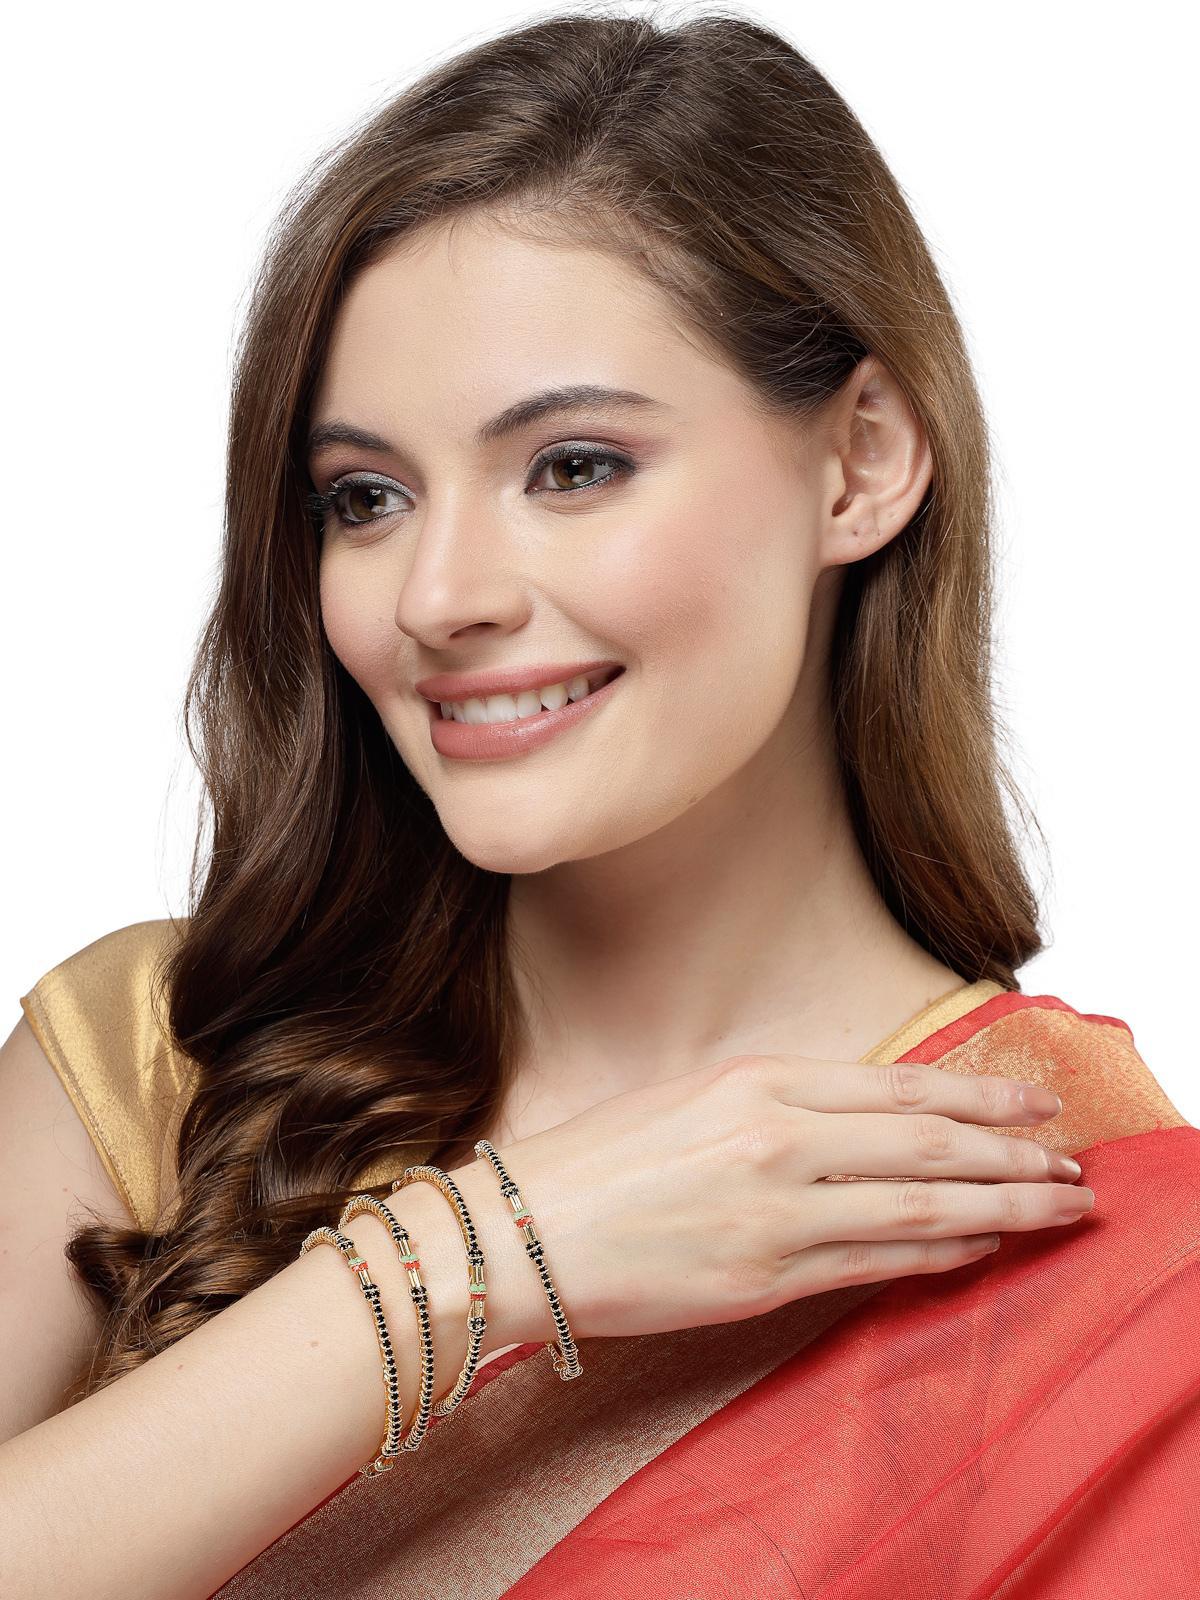
Sukkhi Incredible Fashionable Gold Plated Red And Green Thin Bracelet Bangle Set Jewellery for Women & Girls|Set of 4 Latest Design|Birthday Anniversary Gift for Women|B105916_2.4
Type: Bracelets & Bangles
Brand: Sukkhi
Price: Rs. 372
 Step into incredible fashion with the Sukkhi Fashionable Gold Plated Thin Bracelet Bangle Set for Women & Girls. This set of four captivates with a fashionable blend of red and green, showcasing the latest design trends. The gold-plated finish adds an opulent touch to any ensemble. Sized at 2.4, 2.6 and 2.8, these thin bracelets make for a perfect birthday or anniversary gift, celebrating contemporary style and timeless beauty for the special women in your life with a set that's both incredible and versatile.Disclaimer:There may be slight variation in shade and colour due to photographic effects and monitor settings
Included: 4 Bangles